Franciszek Borkowski

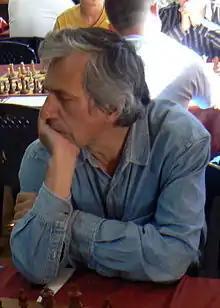
Franciszek Borkowski in 2009

Franciszek Borkowski (born 31 July 1957) is a Polish chess International Master (1980).